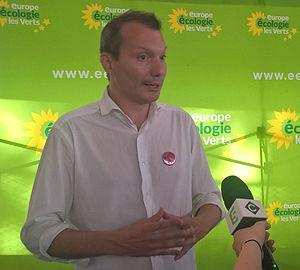
David Cormand, répond à la presse le 11 juin 2016 à Pantin, à l'occasion du Congrès Fédéral d'Europe Écologie Les Verts lors duquel il a été élu secrétaire nationale.
Cet article présente la liste des députés européens de France de la 9ᵉ législature.
David Cormand est un homme politique français, député européen, né le 30 novembre 1974 à Mont-Saint-Aignan.
Le secrétaire national d'EELV est le principal dirigeant du parti politique français Europe Écologie Les Verts, fondé en 2010. Il est chargé des grandes décisions du parti. L'actuel titulaire du poste est Julien Bayou.